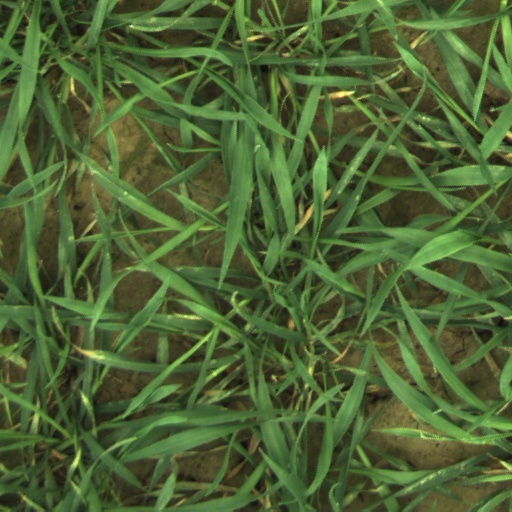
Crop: wheat